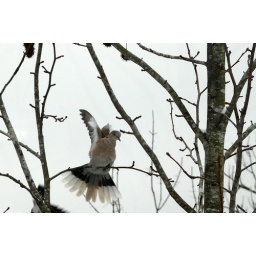
A ring-necked dove settling in a nearby tree knowing the bird feeder is not too far away.